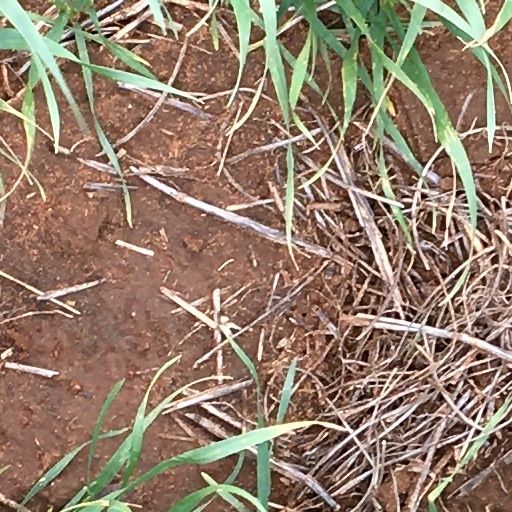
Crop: wheat